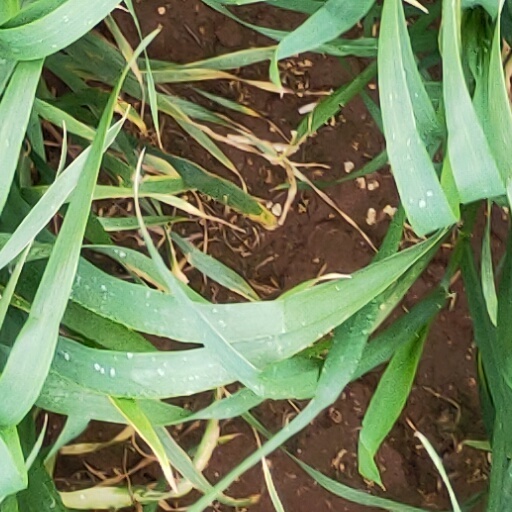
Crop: wheat